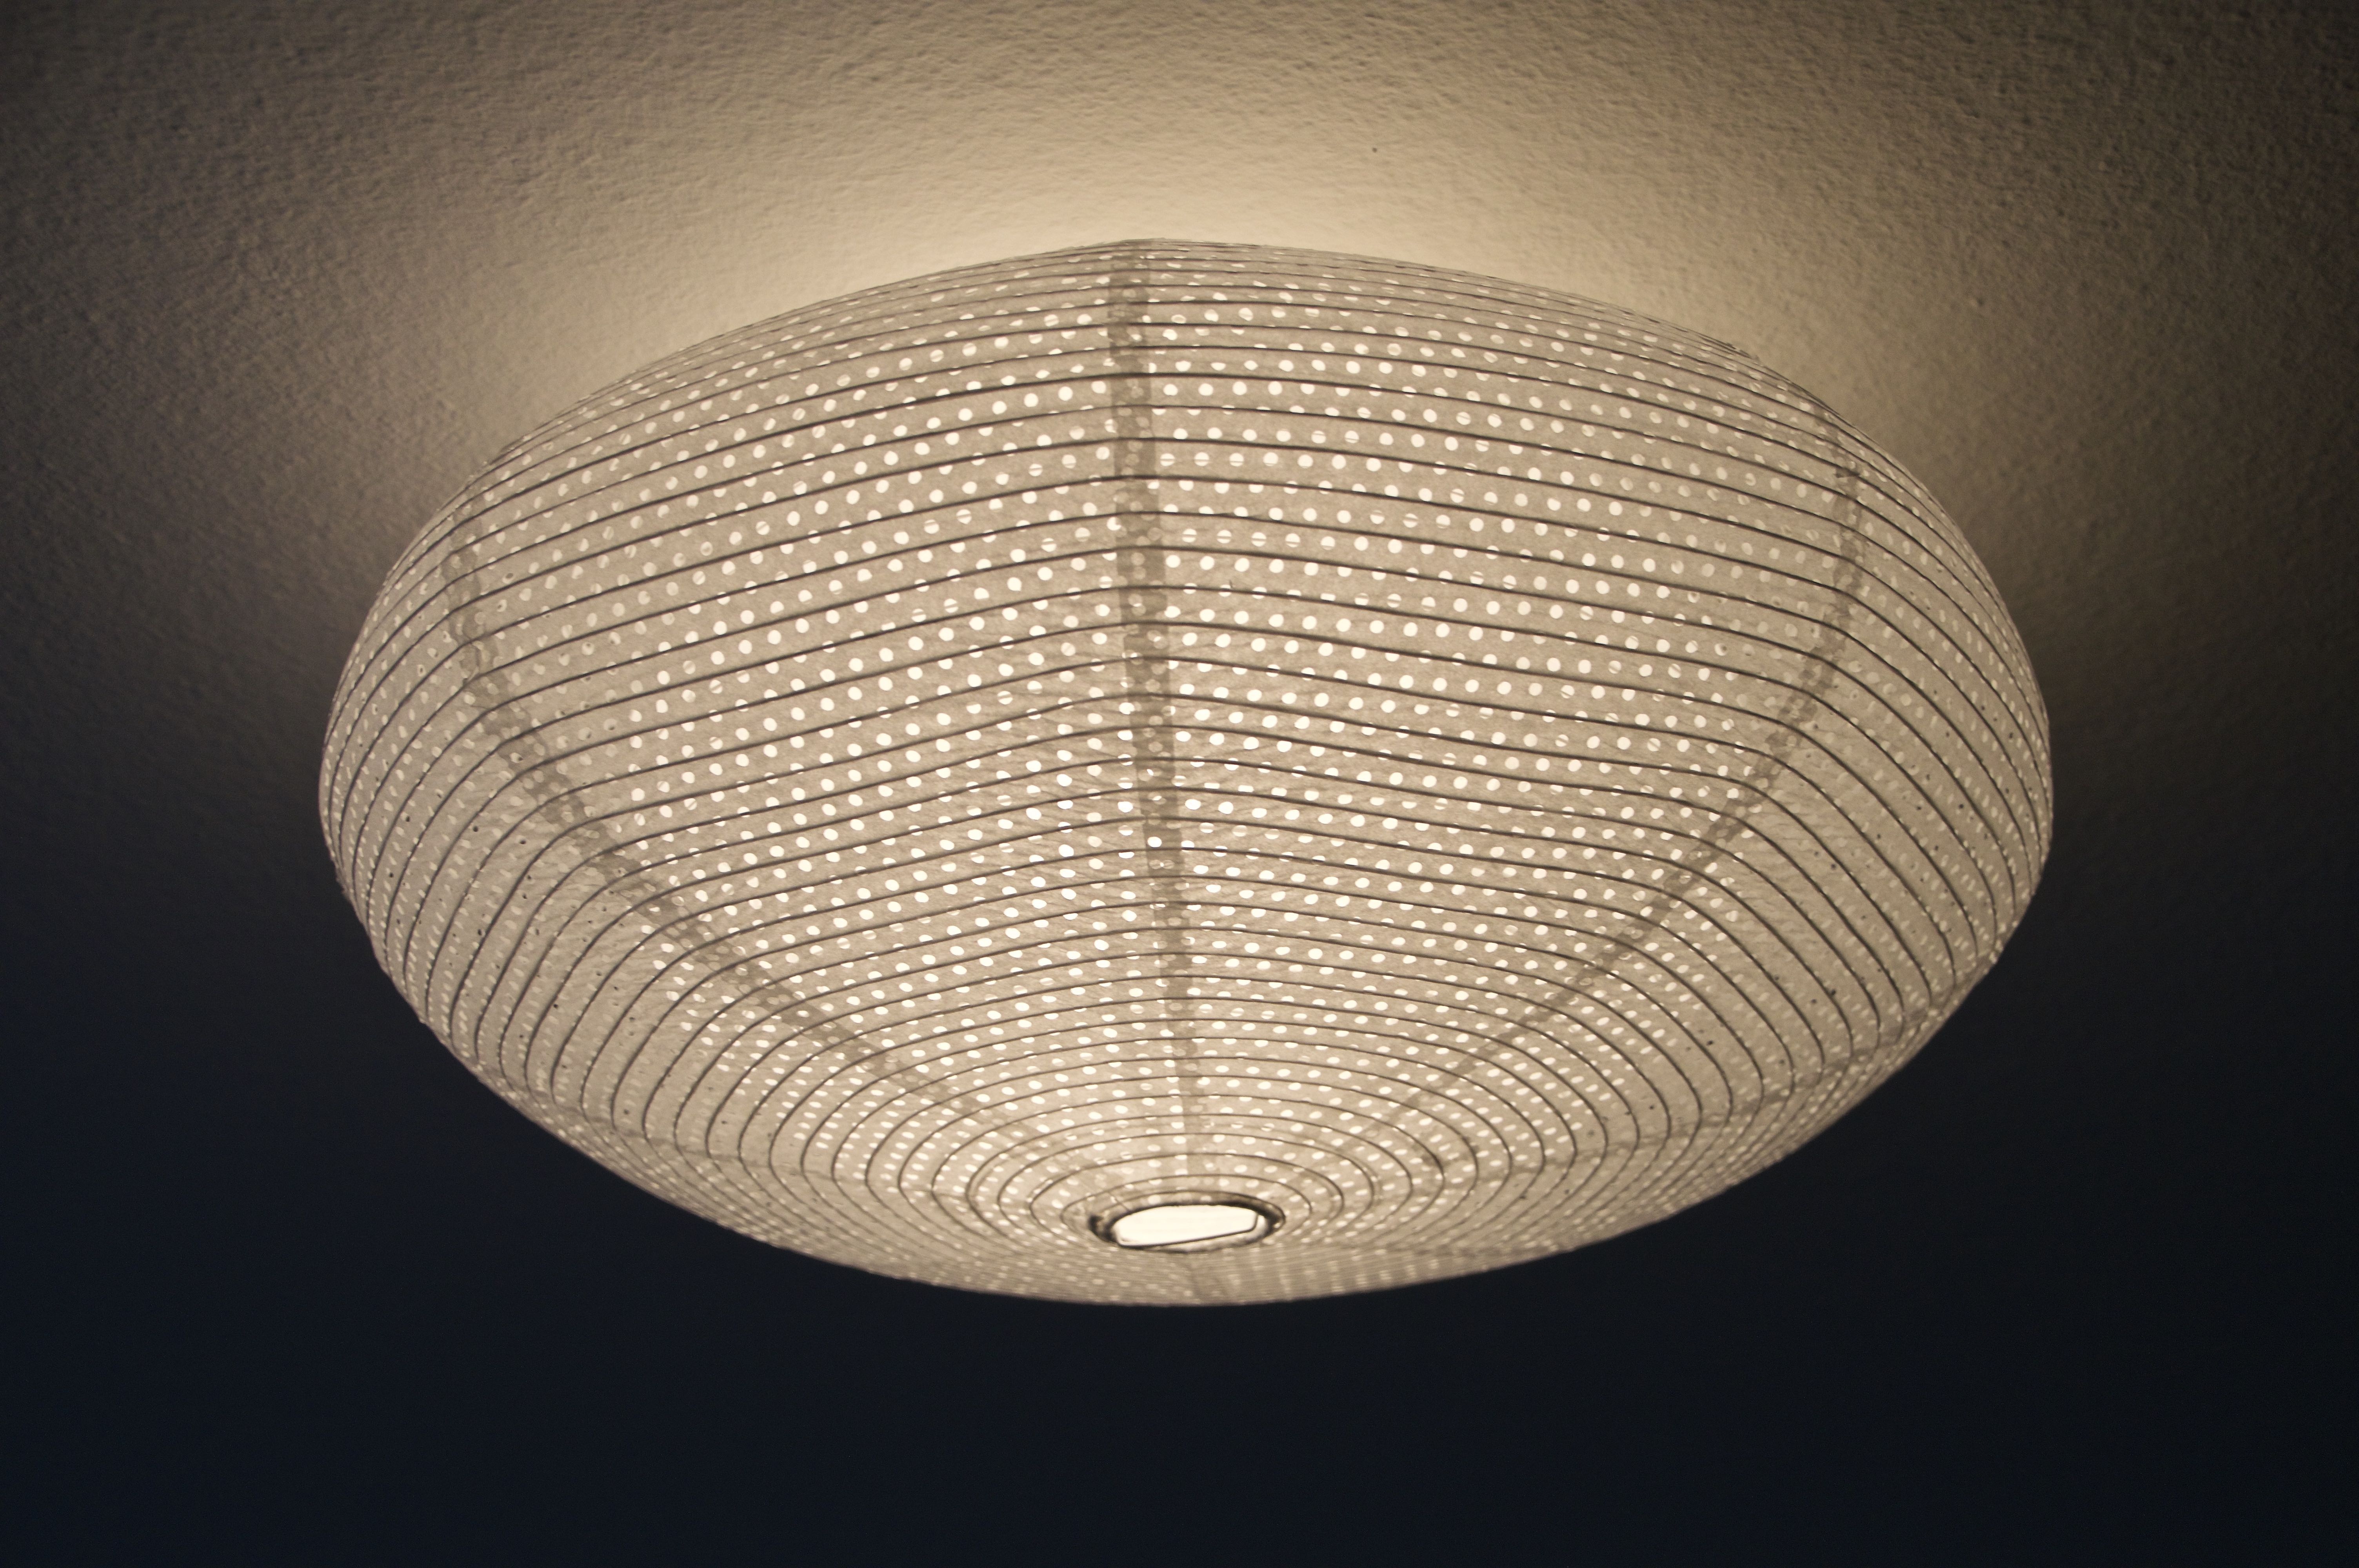
light, structure, white, grain, ceiling, lamp, lighting, circle, sculpture, background, symmetry, light fixture, sphere, graphic, chandelier, shape, ceiling light, interior lighting, power saving, energy consumption, lichthof